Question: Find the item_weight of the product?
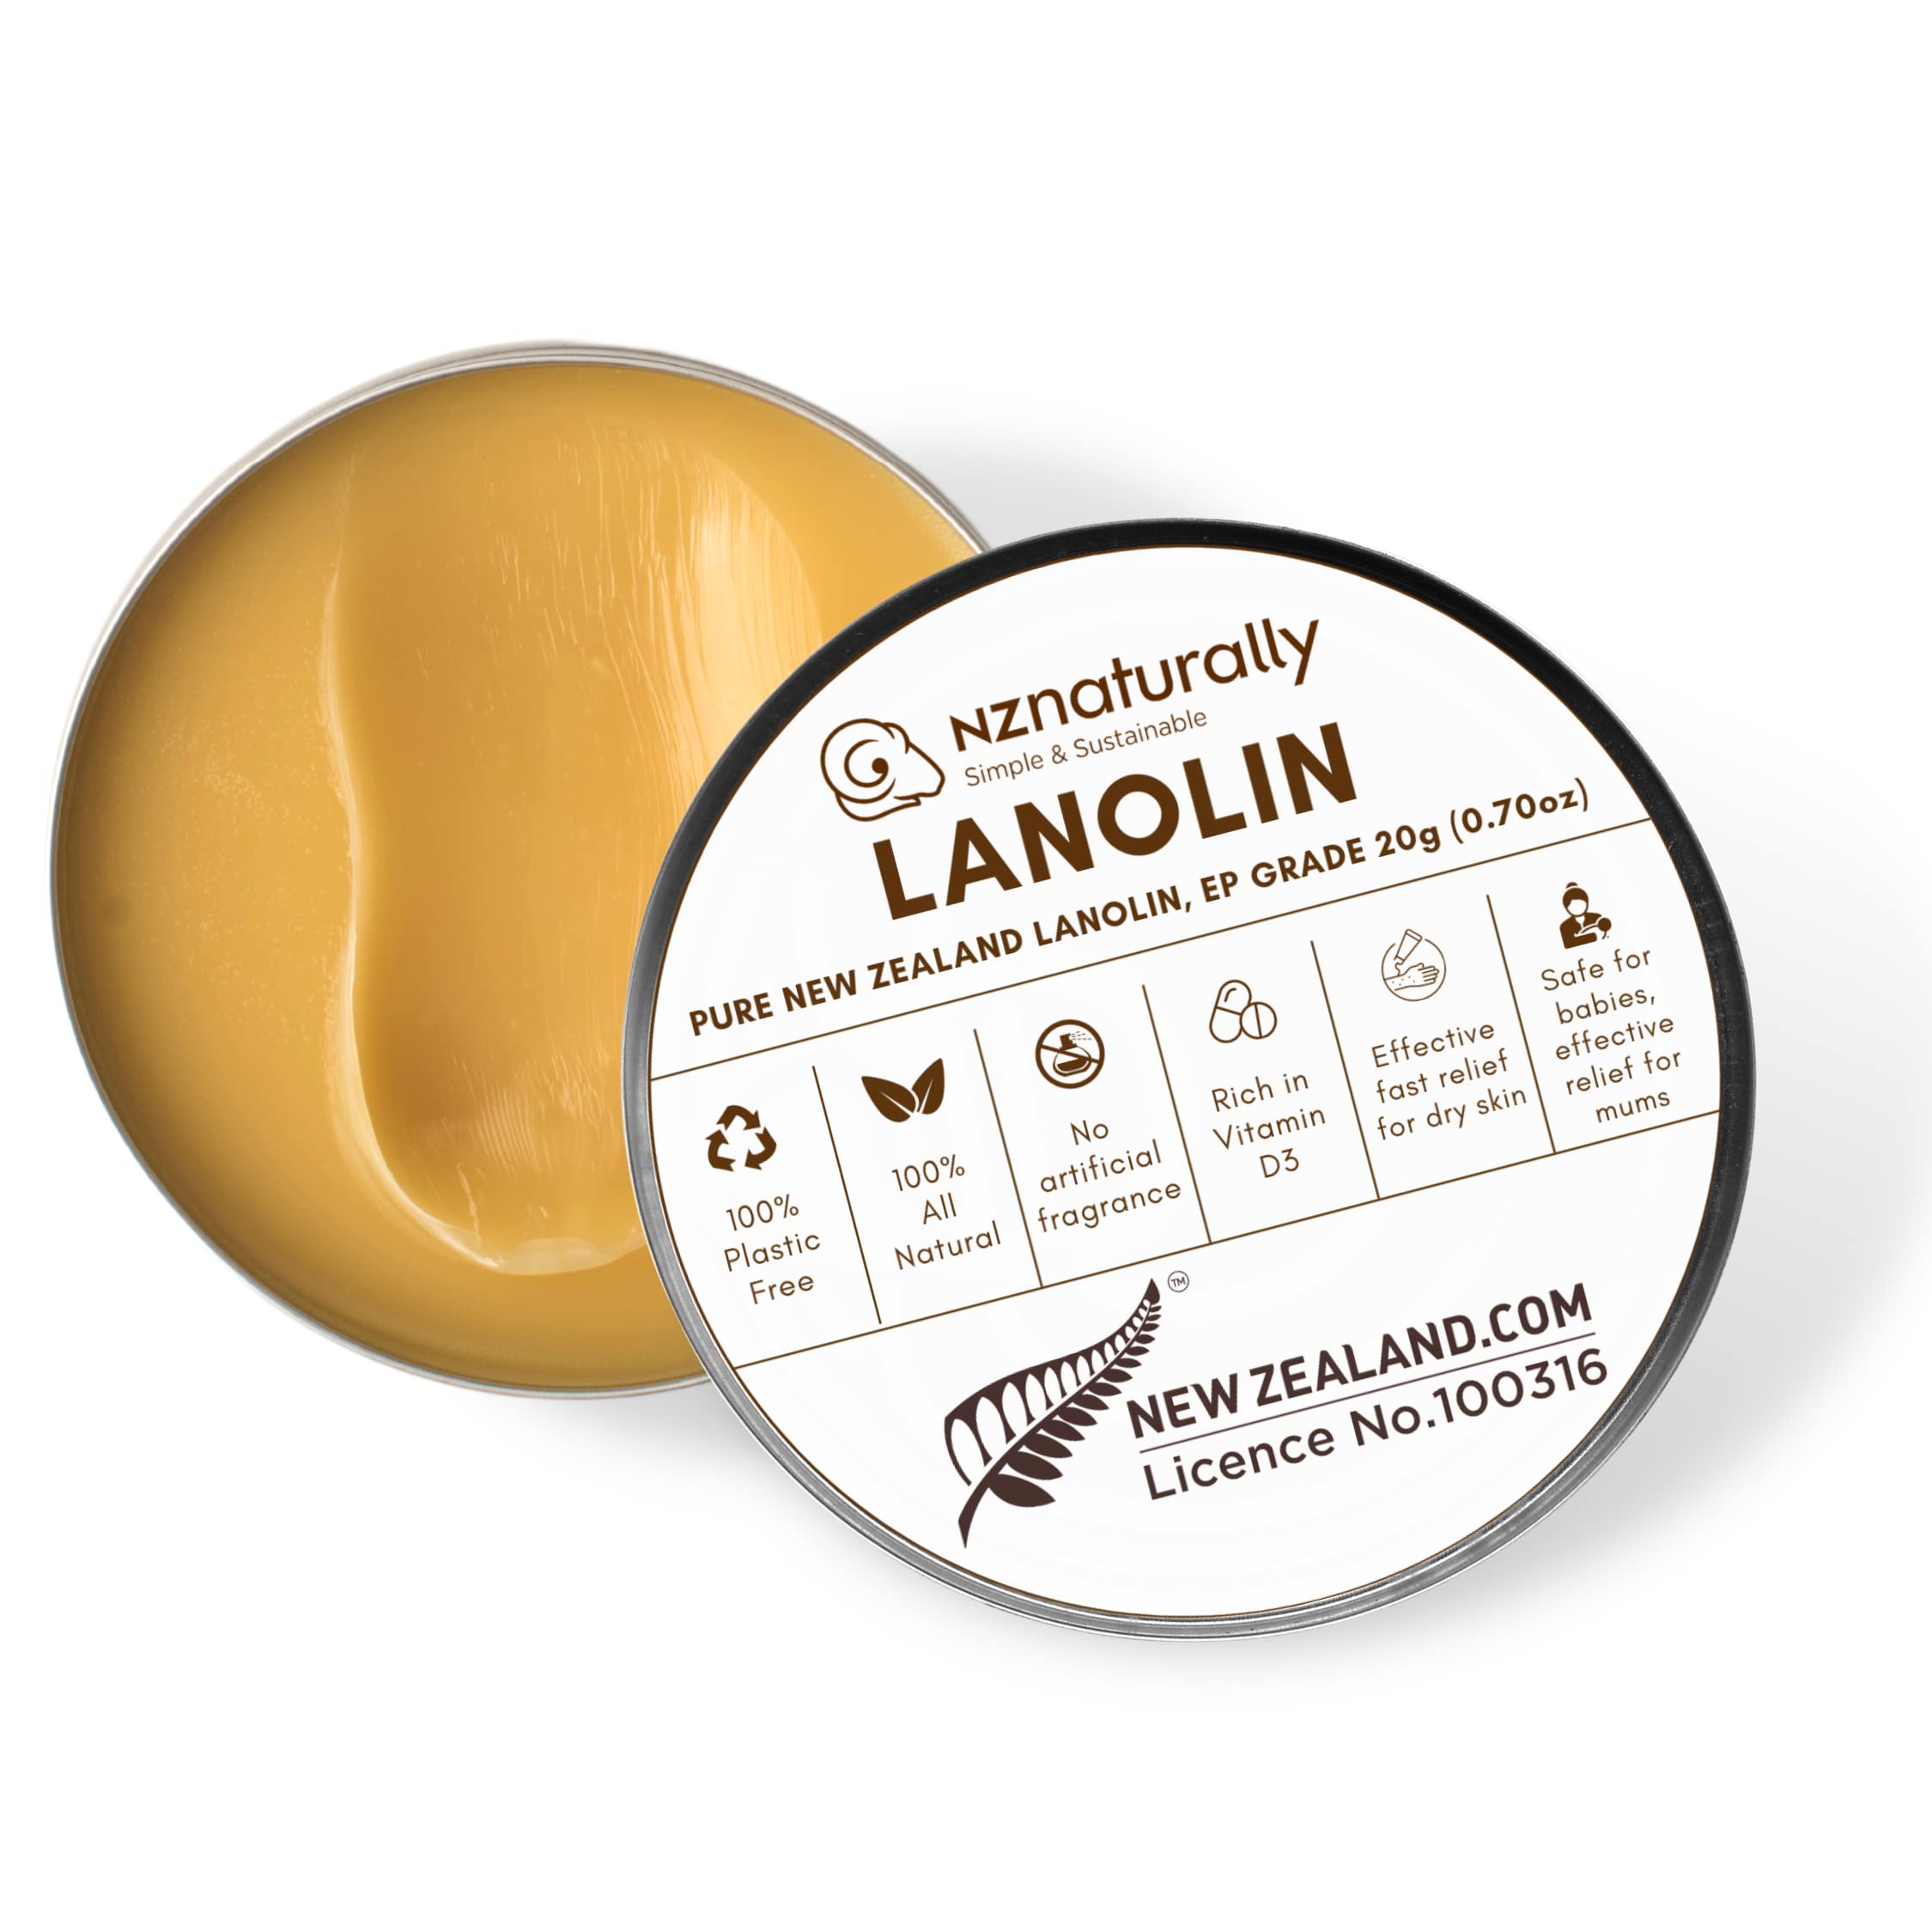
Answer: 20.0 gram